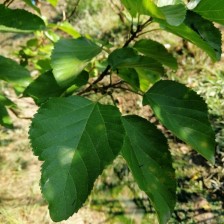
Variety: WhiteKing